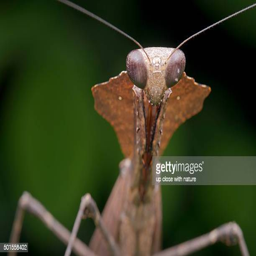
macro image of animal on green leaf